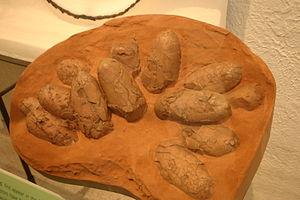
Oviraptor est un genre éteint de petits dinosaures théropodes de Mongolie décrit pour la première fois en 1924 par Henry Fairfield Osborn. Il a vécu au Crétacé supérieur.